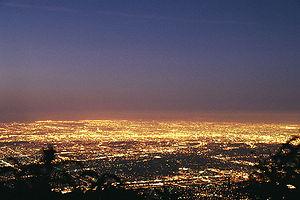
Le bassin de Los Angeles est une plaine côtière sédimentaire située au sein des chaînes montagneuses de la côte pacifique, en Californie du Sud, aux États-Unis. Entièrement urbanisé, il comprend la partie centrale de la ville de Los Angeles, ainsi que les banlieues sud et sud-est de cette ville.